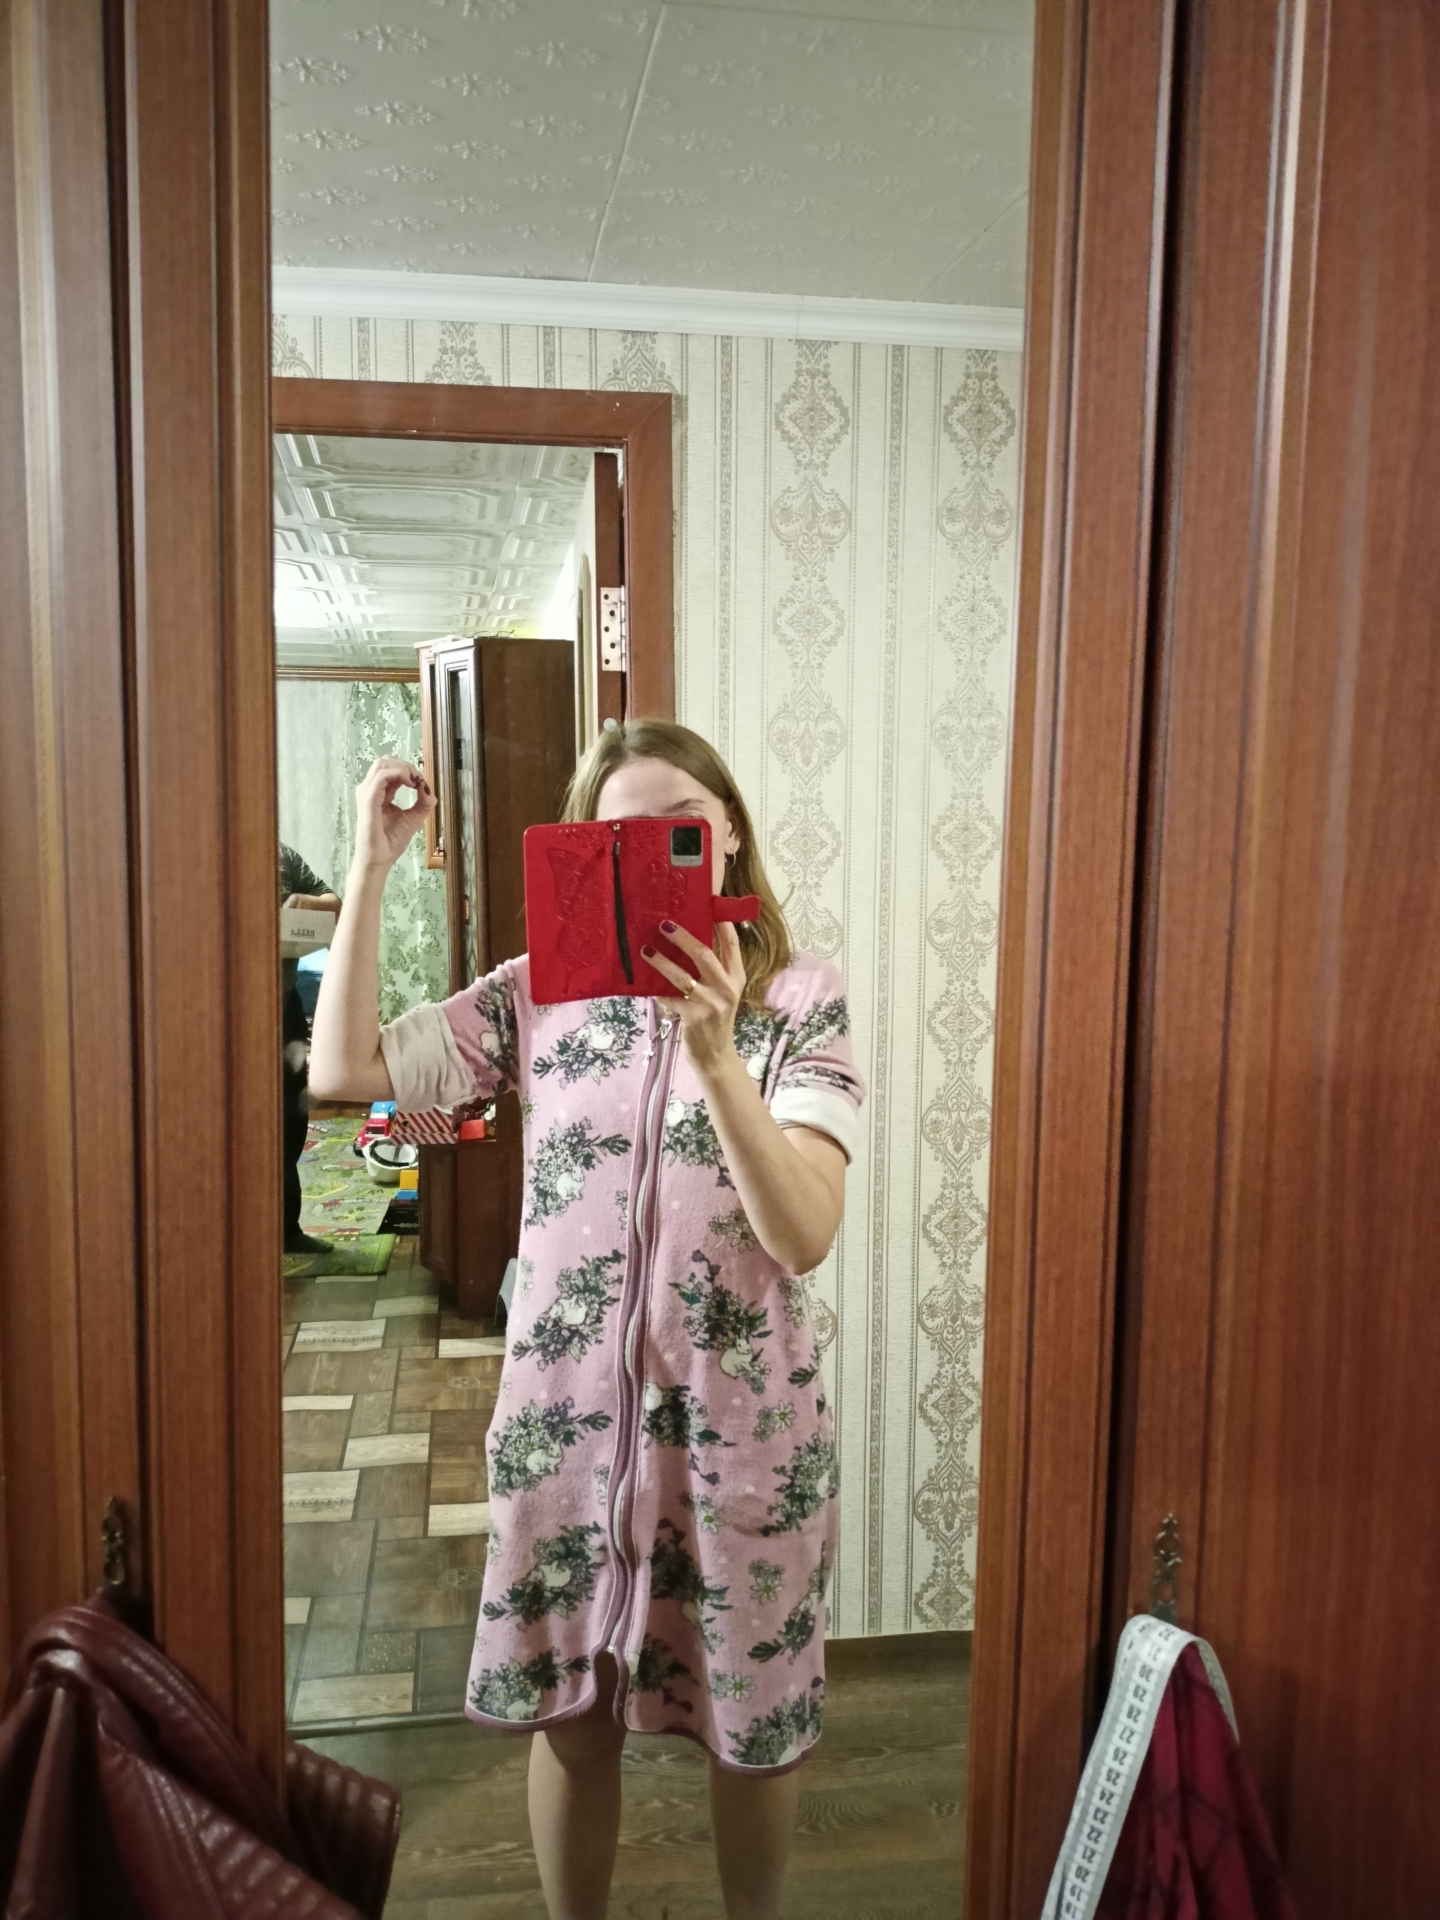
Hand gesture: grip